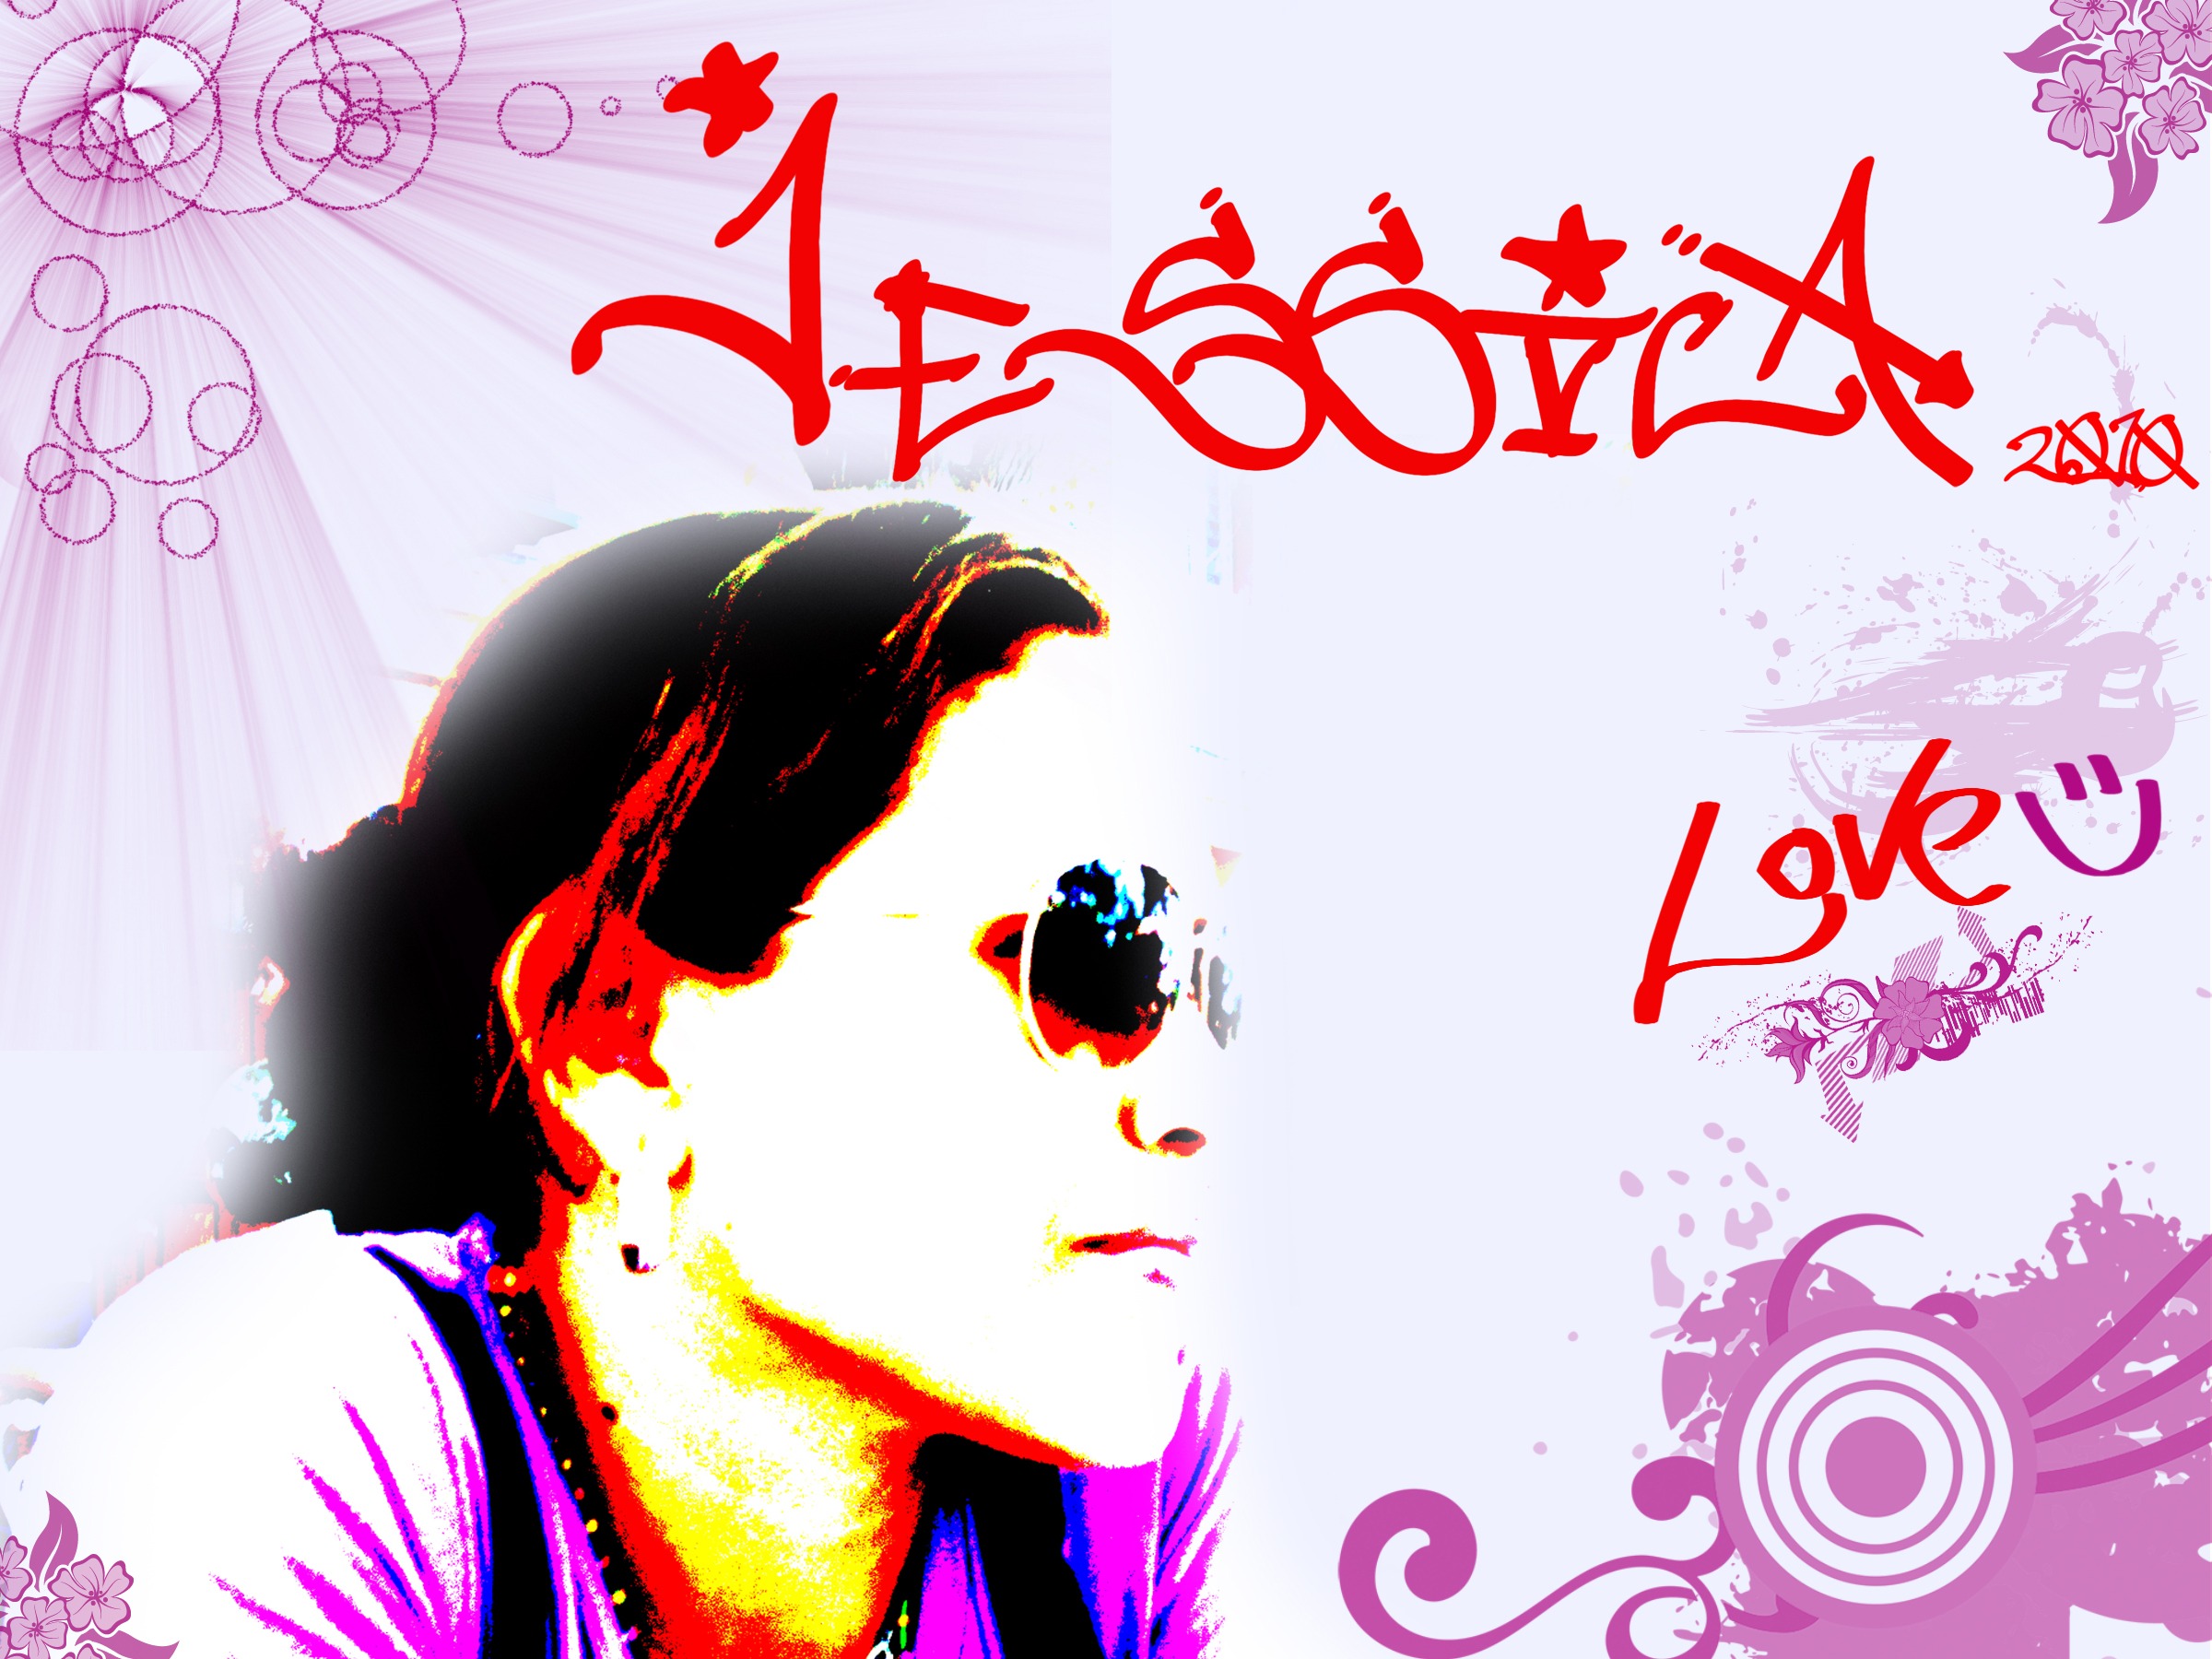
girl, woman, female, brunette, young, fashion, brand, font, illustration, glasses, look, attractive, gorgeous, emotion, cartoon, valentine's day